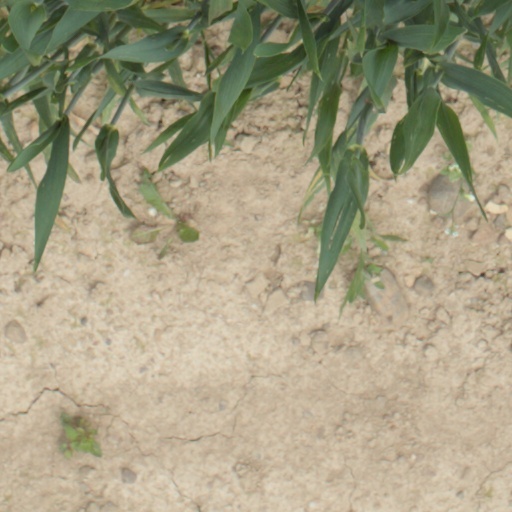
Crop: wheat